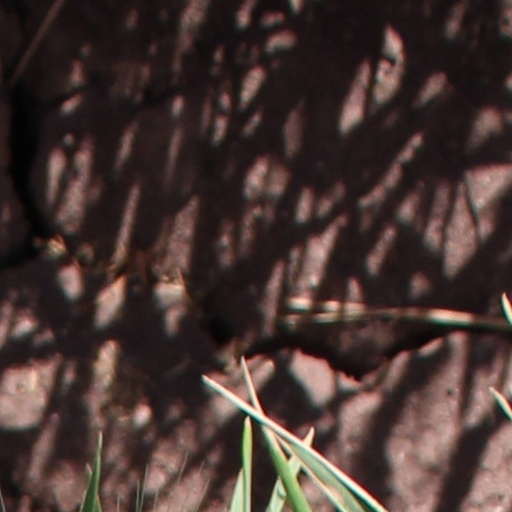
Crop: wheat